Dominic McGlinchey

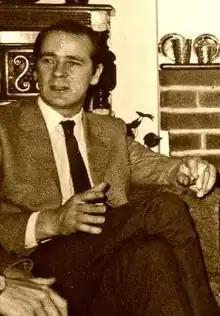
Dáithí Ó Conaill 1974; originally a woodwork teacher before joining the IRA, this became a source of contempt for McGlinchey after the two men fell out in Portlaoise

On his release from Long Kesh McGlinchey was appointed "Double O"—Operations Officer—for the region, and lived on the run for the next three years. This promotion, says Dillon, now allowed him to select his own targets. Reuniting with Hughes and the others, he told them that he would not become an "armchair general" and would continue to take part in their operations. They carried out frequent and brutal attacks on the British Army. Their activities, says the author Tim Pat Coogan, became the stuff of legend. Such was their impact, says David Beresford in his book "Ten Men Dead"—giving the example of their murders of Constables John McCracken and Keneth Sheehan in Magherafelt on 8 April 1977—that the Royal Ulster Constabulary issued wanted posters of McGlinchey and the others. These posters—described by later writers as "an unprecedented step" and "a desperate attempt to elicit public support"—listed at length the bombings, shootings and deaths the men were wanted for.